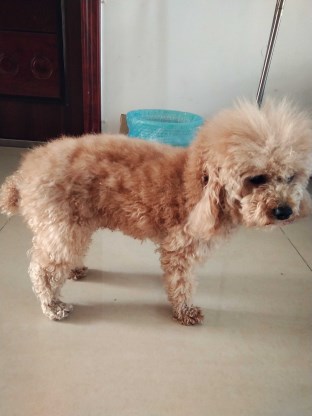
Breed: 7449-n000128-teddy